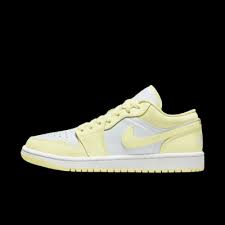
Label: Sneaker